Mobius Dick

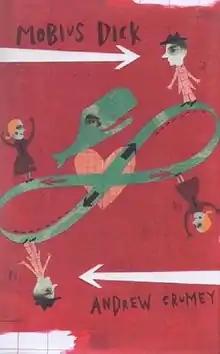
First edition

It features an alternate world in which Nazi Germany invaded Great Britain and Erwin Schrödinger failed to find the wave equation that bears his name. This world becomes connected to our world due to experiments with quantum computers. The title parodies "Moby-Dick".